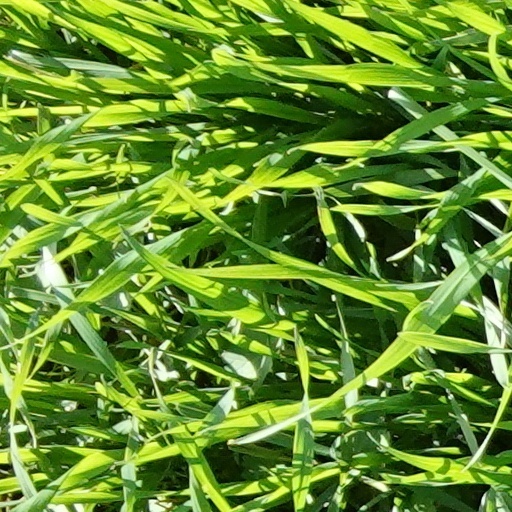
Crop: wheat